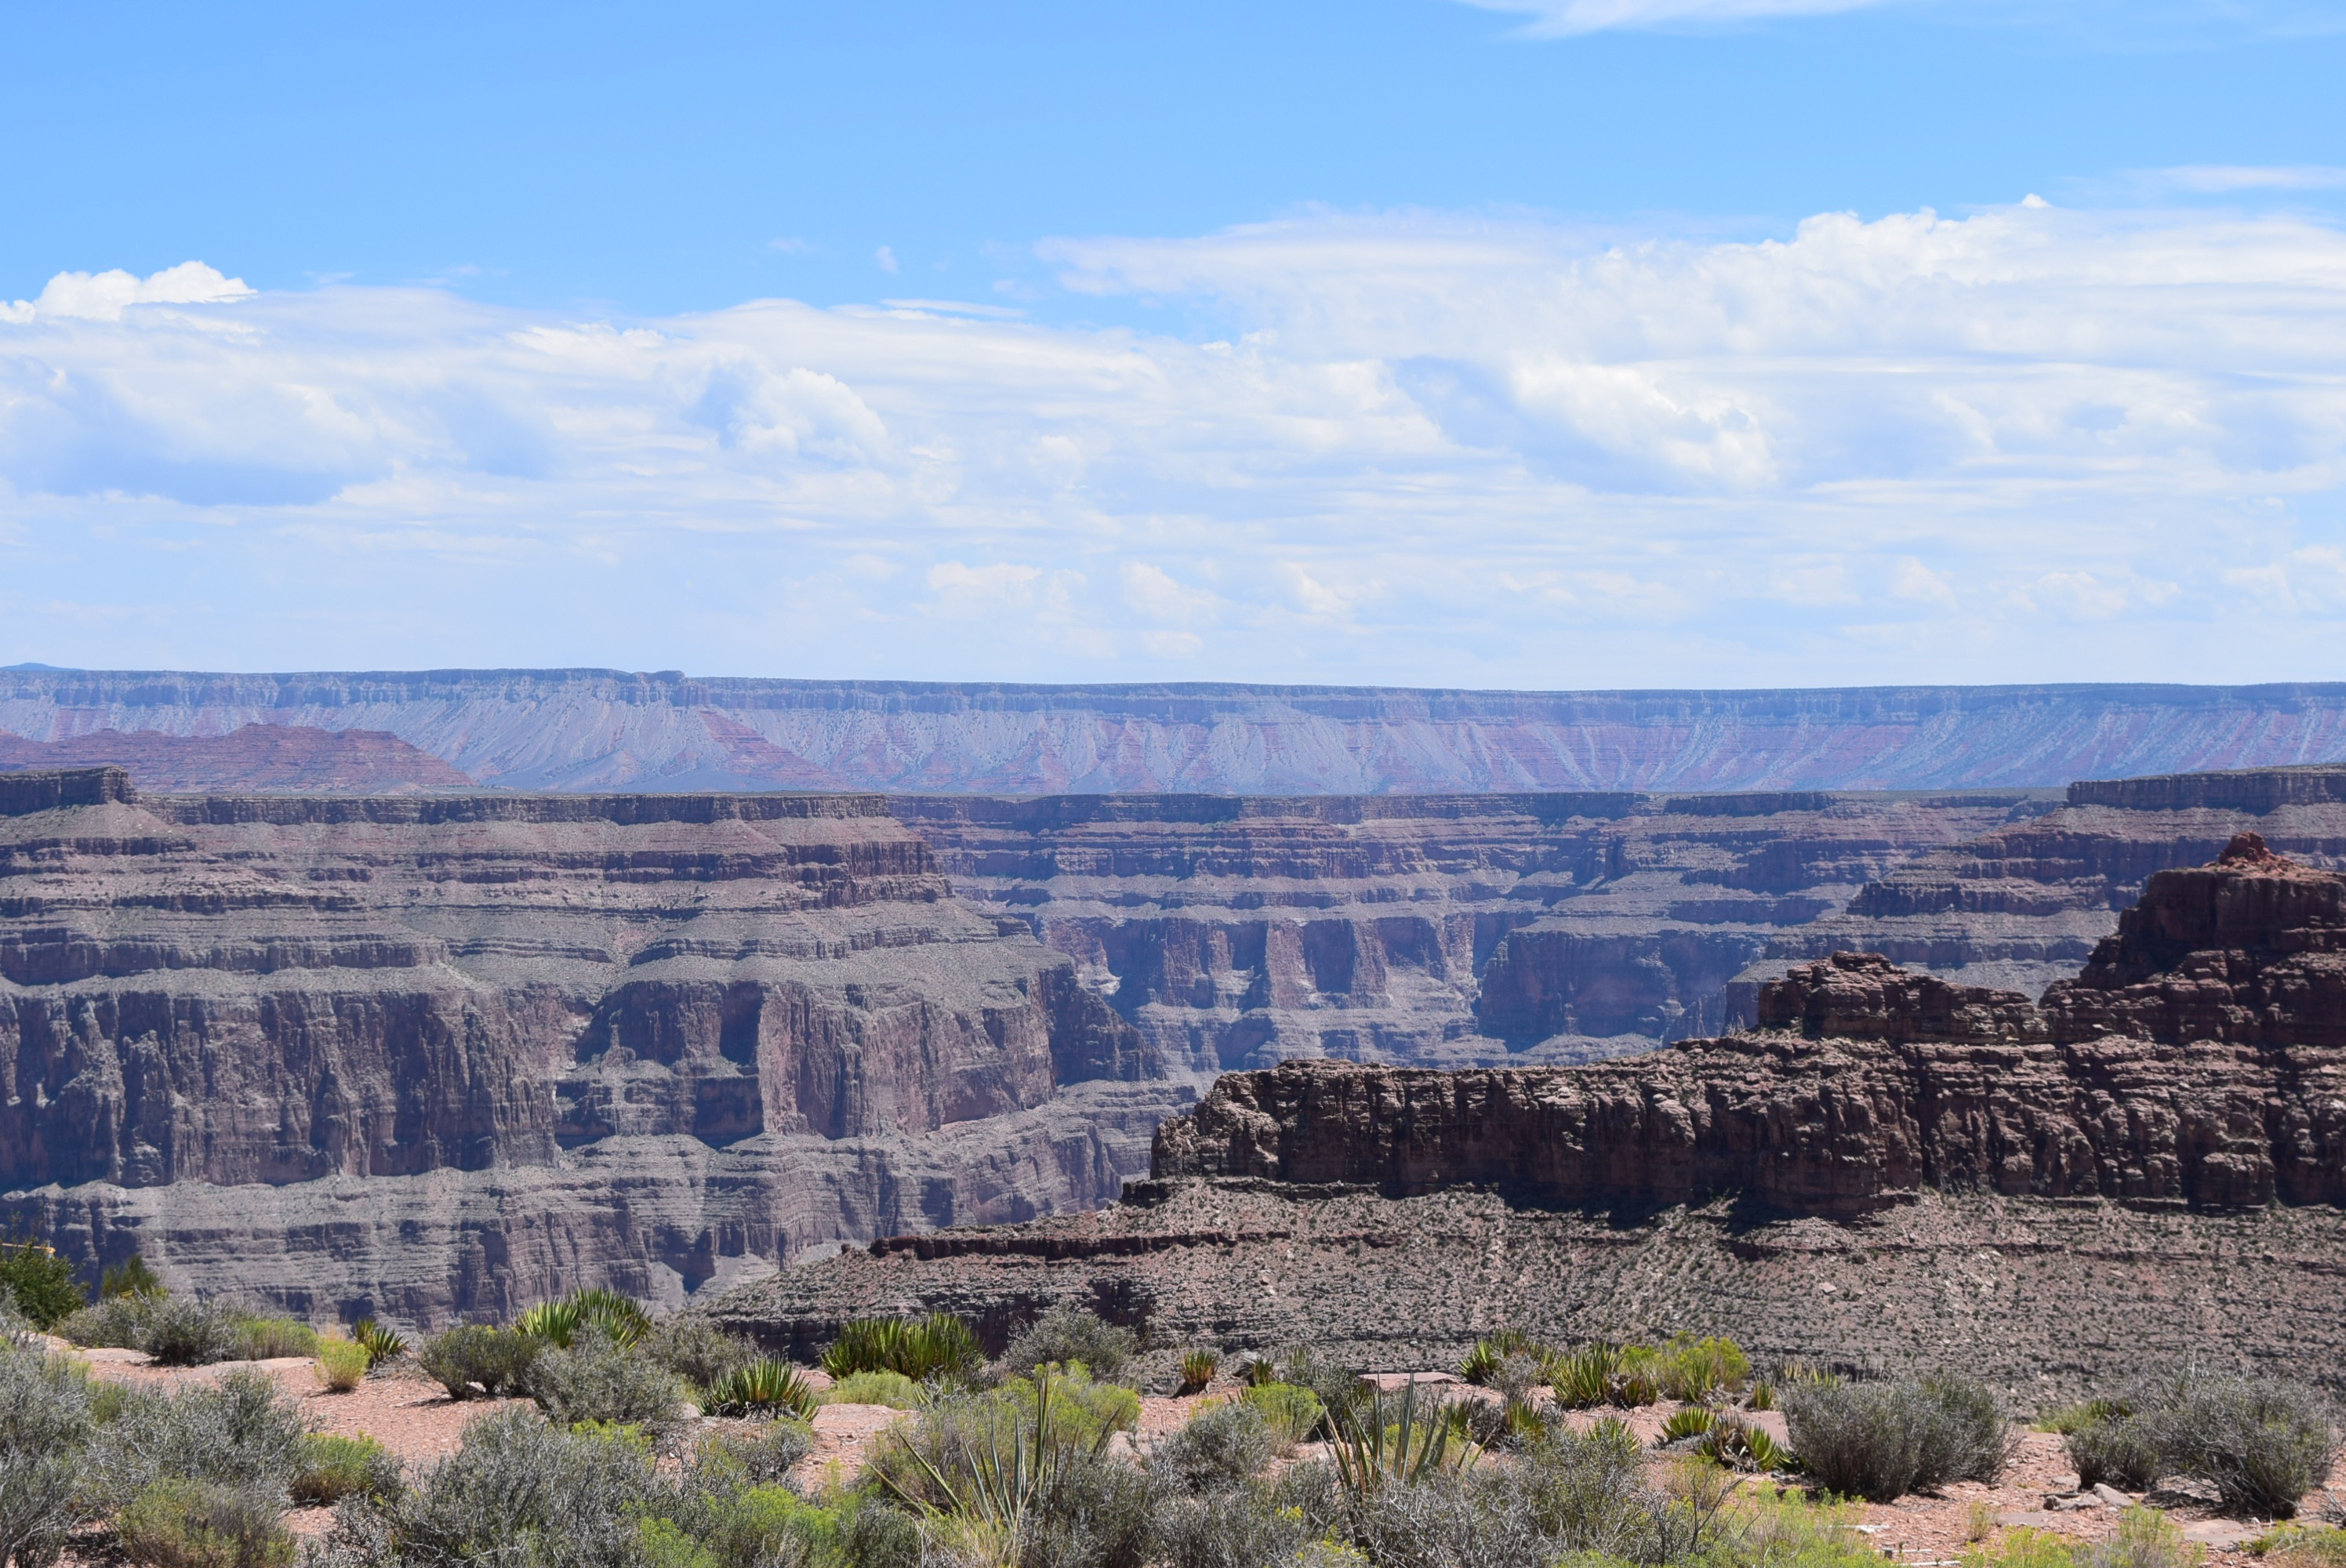
landscape, sky, valley, travel, formation, cliff, tranquility, paradise, park, peace, ride, canyon, trip, terrain, national park, life, united states, clouds, geology, badlands, plateau, wadi, butte, landform, geographical feature